Manoj Gogoi

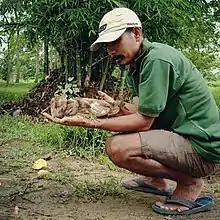
Gogoi with Indian Pond Heron

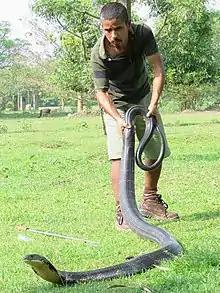
Gogoi with a King cobra

Gogoi was born in Bochagaon village of Kaziranga to Junaram and Rupa Gogoi on 4 January 1975. He completed his high school leaving certificate examination from Kohora National Park High School in the year 1992. He dropped out of higher secondary school in order to pursue his passion. During initial days, he started working as a gypsy driver-cum-tourist guide ferrying tourists inside the Kaziranga National Park.